Sardine run

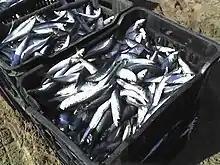
Sardines caught off Amanzimtoti, South Africa

The recent interest in the sardine run has had significant impact on the local economy. International and domestic divers join local tour operators on sardine run diving expeditions. Such expeditions run from Eastern Cape towns, including East London, Port Saint Johns, and Port Elizabeth. The run has become important to tourism and is considered to be one of the main attractions in KwaZulu-Natal during the winter holiday period. Both local and international tourists are attracted to the spectacle and are provided with opportunities to participate in activities such as dive charters and boat based predator viewing tours.